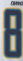
Number: 8